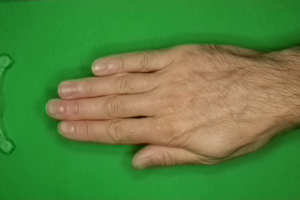
Label: paper